Listed buildings in Burton (near Neston)

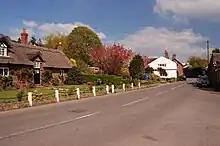
Village Street, Burton, with Bishop Wilson's House on the left

Burton is an unparished district in the Wirral Peninsula, Cheshire West and Chester, England. It contains 33 buildings that are recorded in the National Heritage List for England as designated listed buildings. The district contains the village of Burton and surrounding farmland and marsh. Most of the listed buildings are houses and cottages in the village, and many of these date from the 17th century, although most have been altered or extended. Only one of the buildings is listed at Grade II*, the middle of the three grades; this is St Nicholas' Church. All the other buildings are listed at Grade II, the lowest grade. The major house in the village is Burton Manor, which was later converted into an adult education college, although this closed in 2011. There are separate listed structures associated with the church and the manor. The other buildings include farmhouses and farm buildings, a former school and schoolmaster's cottage, the ruins of a windmill, a peace memorial, and a telephone kiosk.